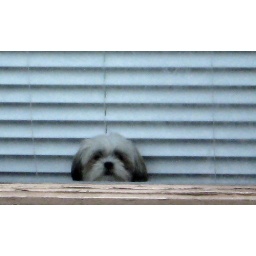
Sweet little face in the window of Happy's favourite doggy spa....Michelle's Petsitting